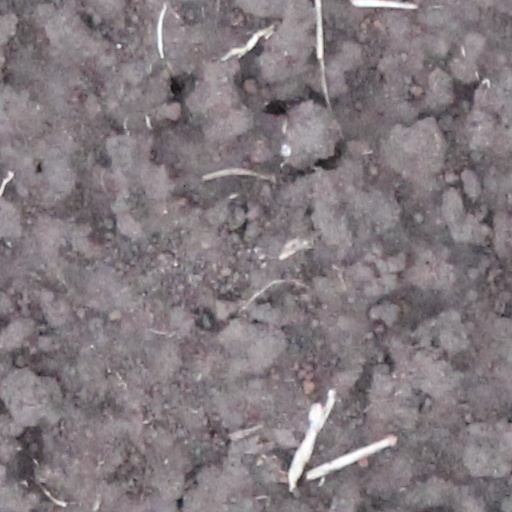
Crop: wheat